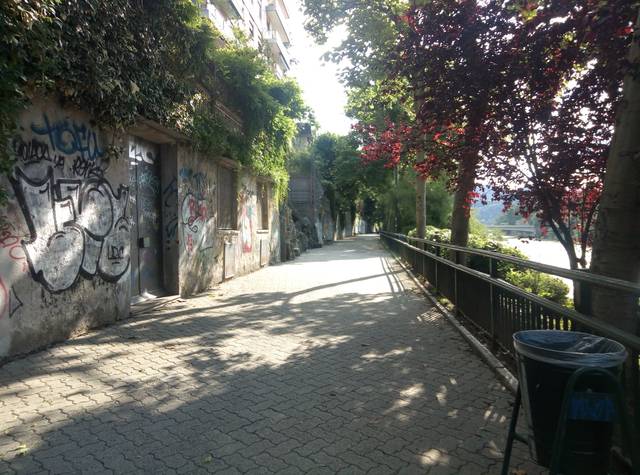
Region: Italy
Coordinates: 45.067, 7.702